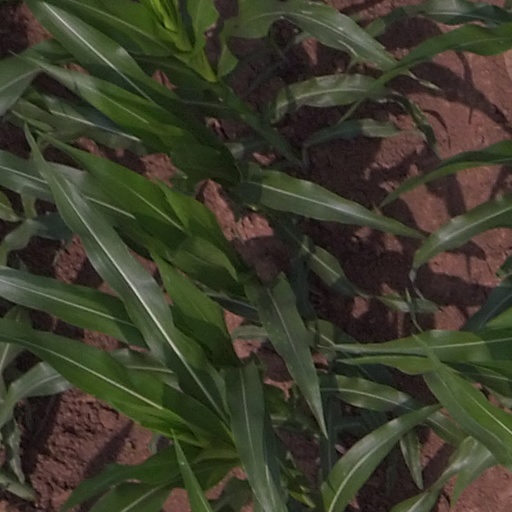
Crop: maize; corn